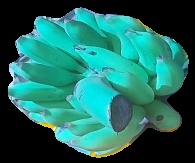
Variety: elakki-bale
Grade: grade2